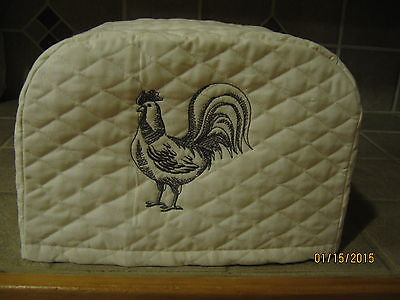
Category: toaster